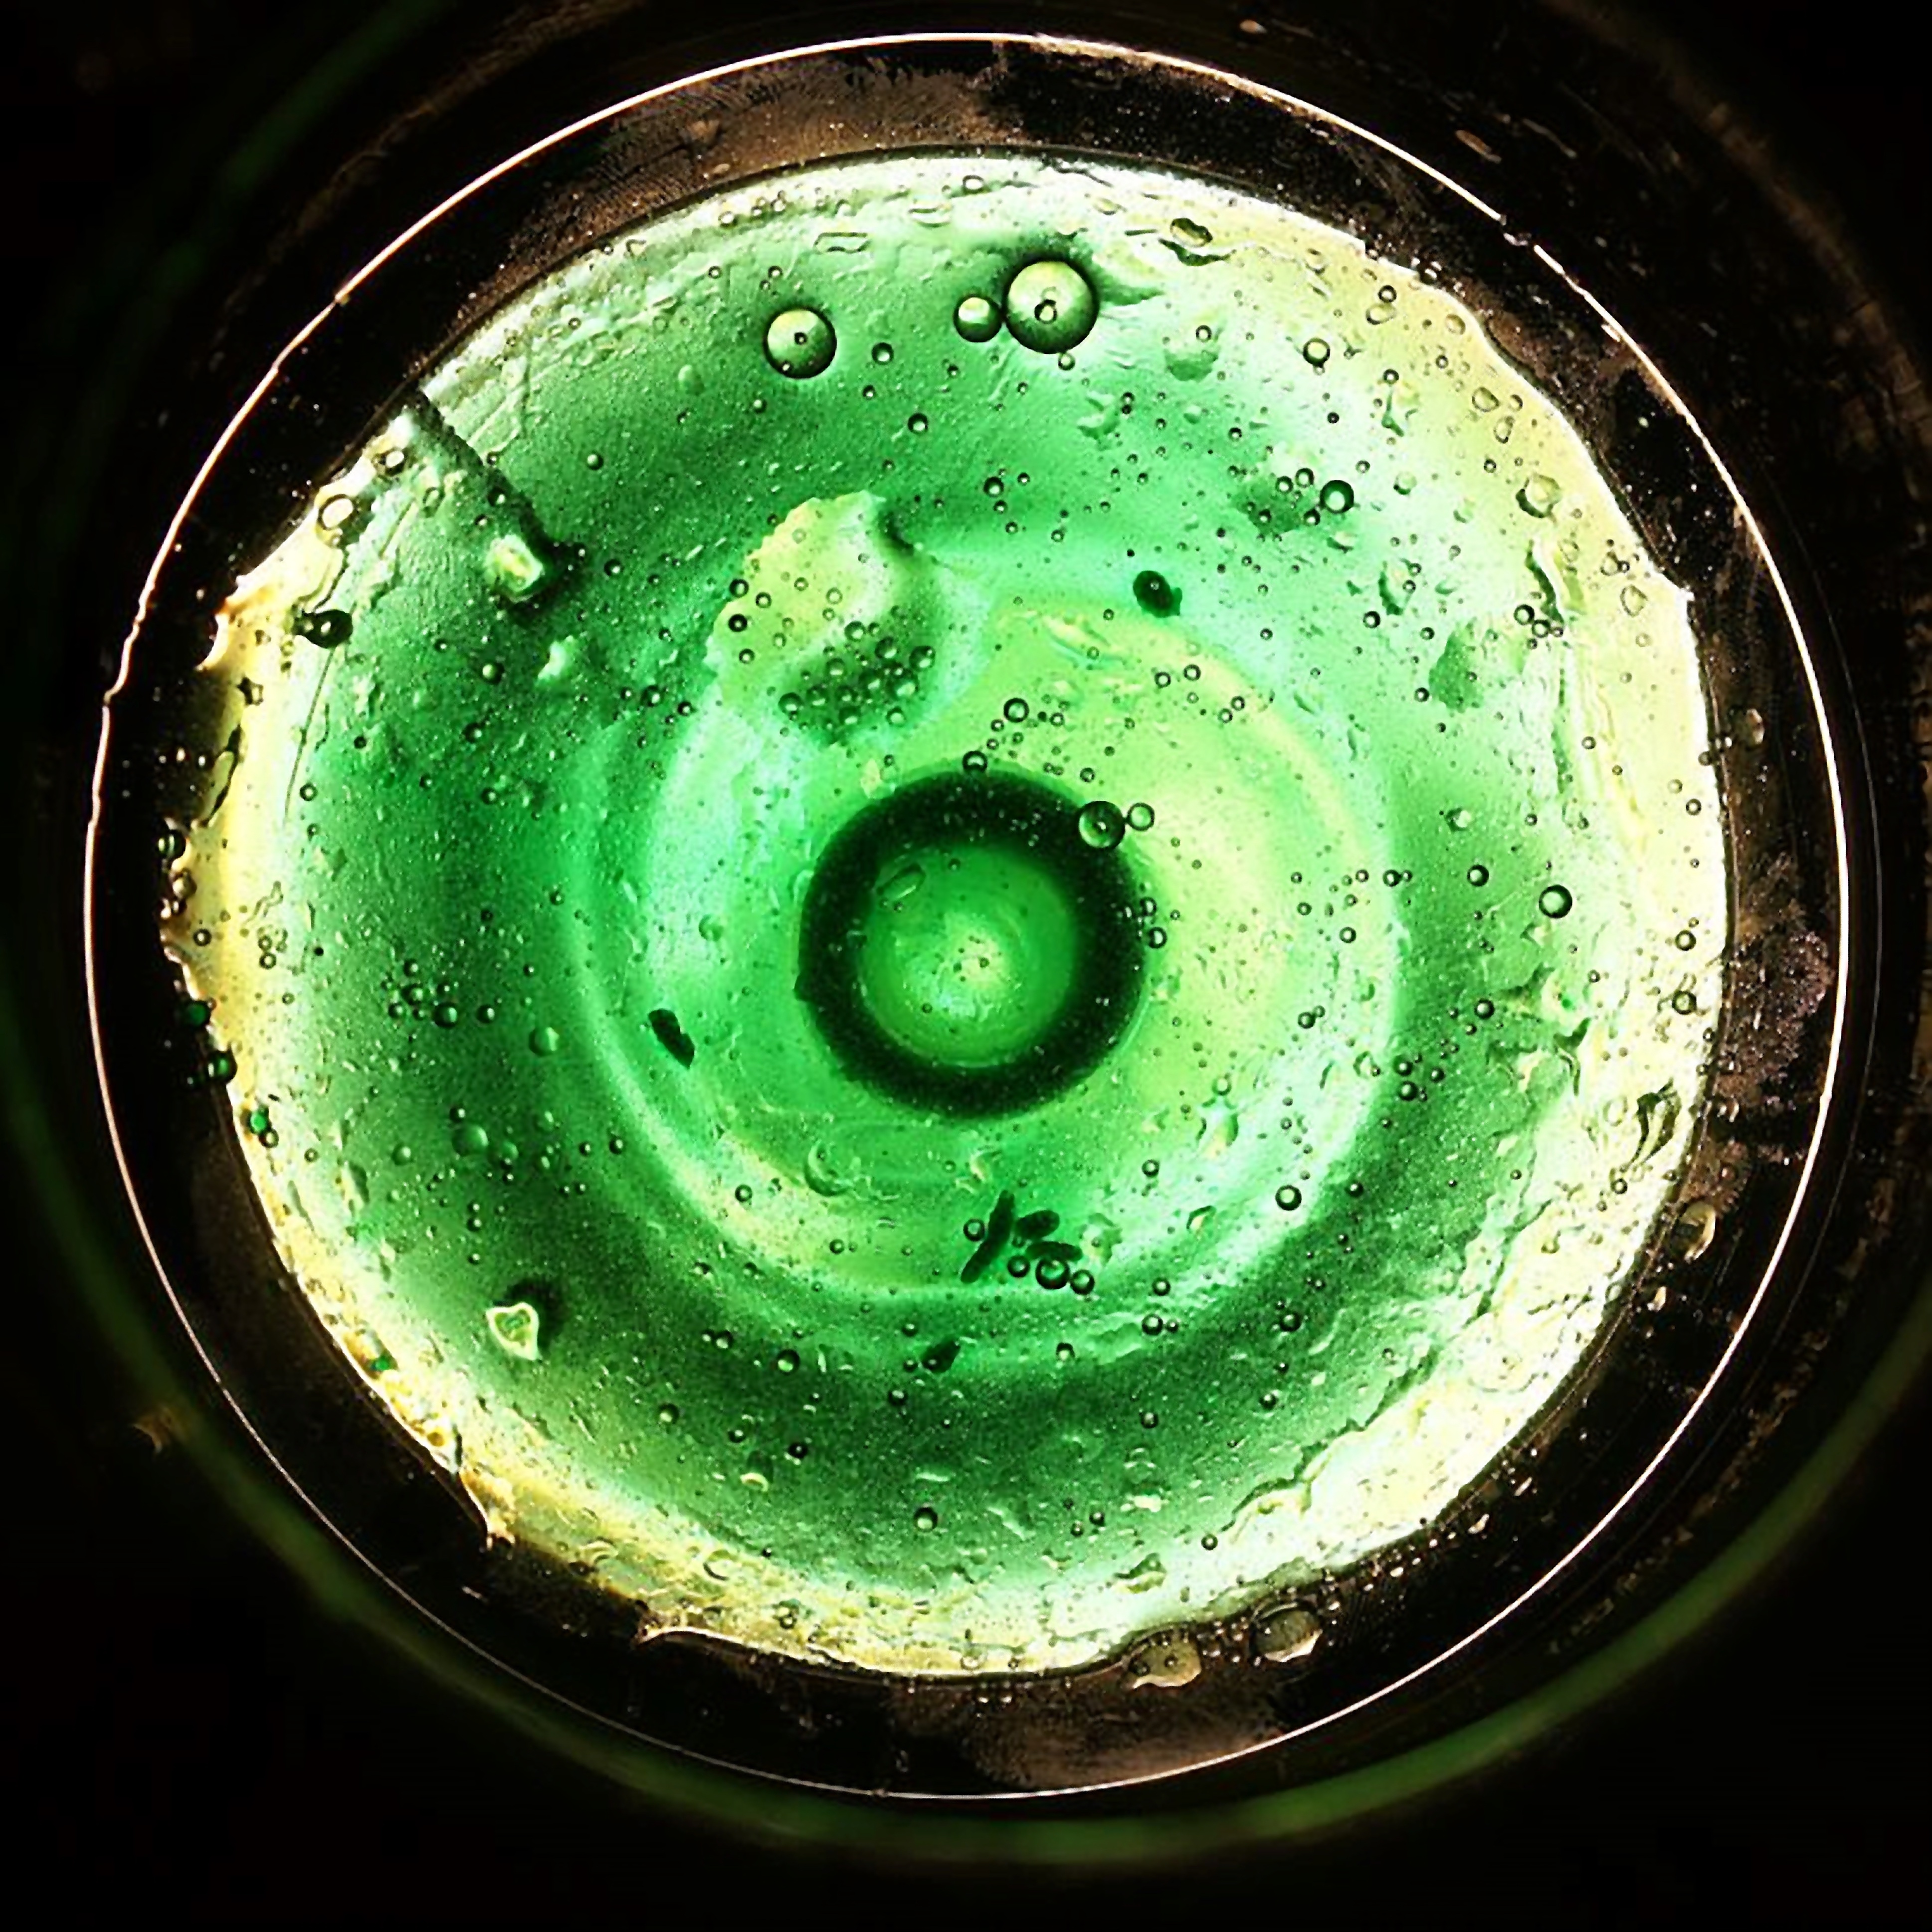
creative, droplet, liquid, light, texture, water drop, leaf, round, flower, glass, wet, decoration, pattern, green, color, macro, artistic, glow, colorful, decor, modern, bubble, circle, artwork, futuristic, close up, transparent, art, fantastic, background, design, decorative, eye, bright, dynamic, surreal, style, elegant, fantasy, vibrant, shiny, shape, multicolor, backdrop, effect, luminosity, macro photography, trendy, abstract art